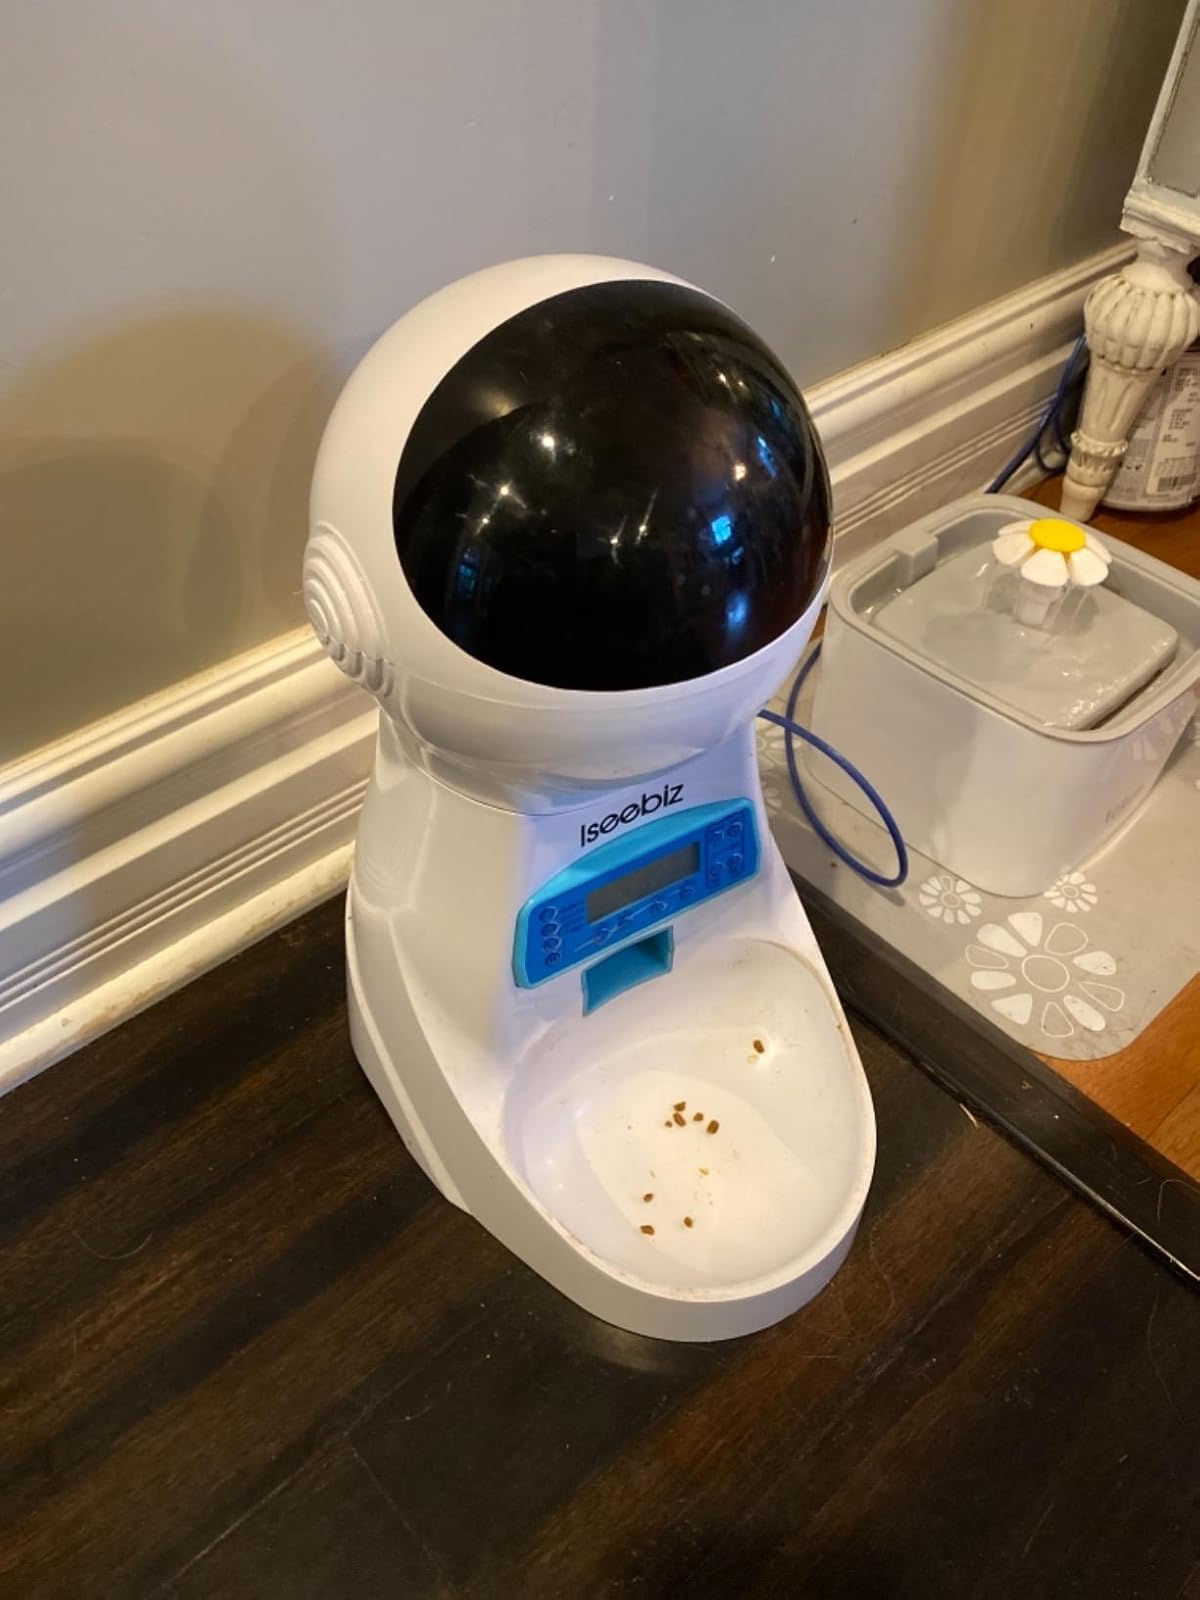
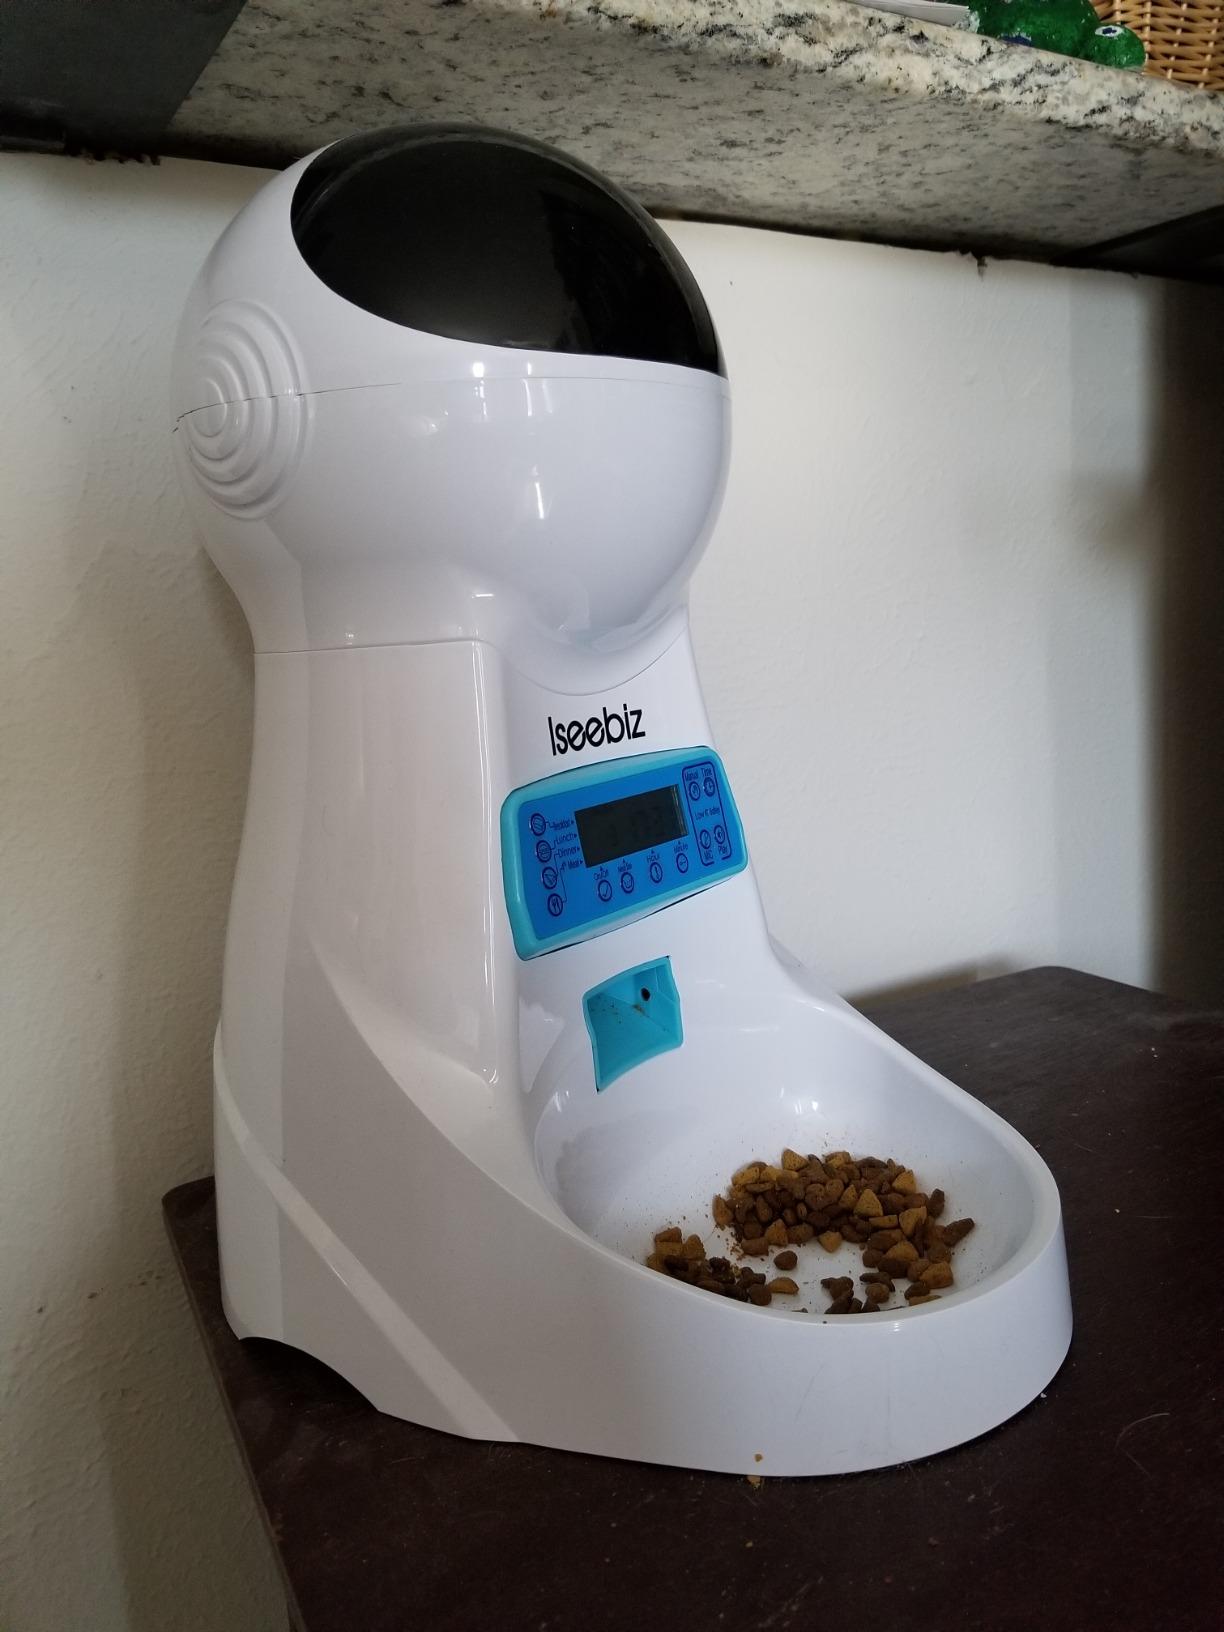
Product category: items_feeder
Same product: yes